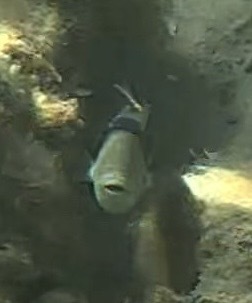
Rhinecanthus aculeatus (Lagoon Triggerfish)